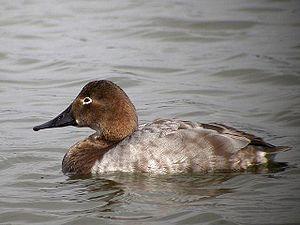
Le Fuligule à dos blanc, également appelé milouin aux yeux rouges, est une espèce d'oiseaux de la famille des Anatidae.